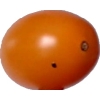
Label: tomato_cherry_orange